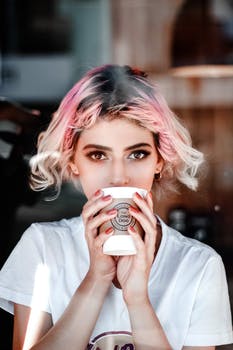
Label: No Watermark